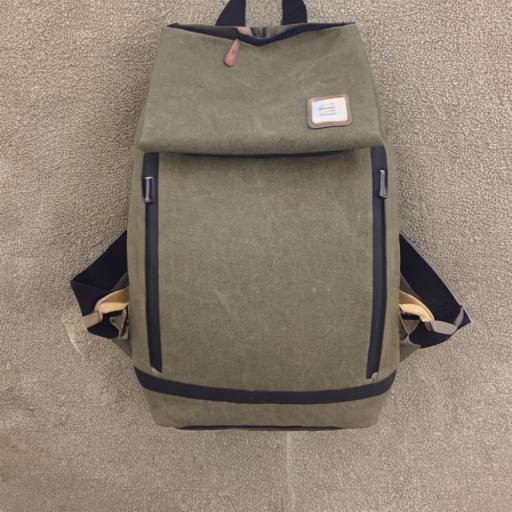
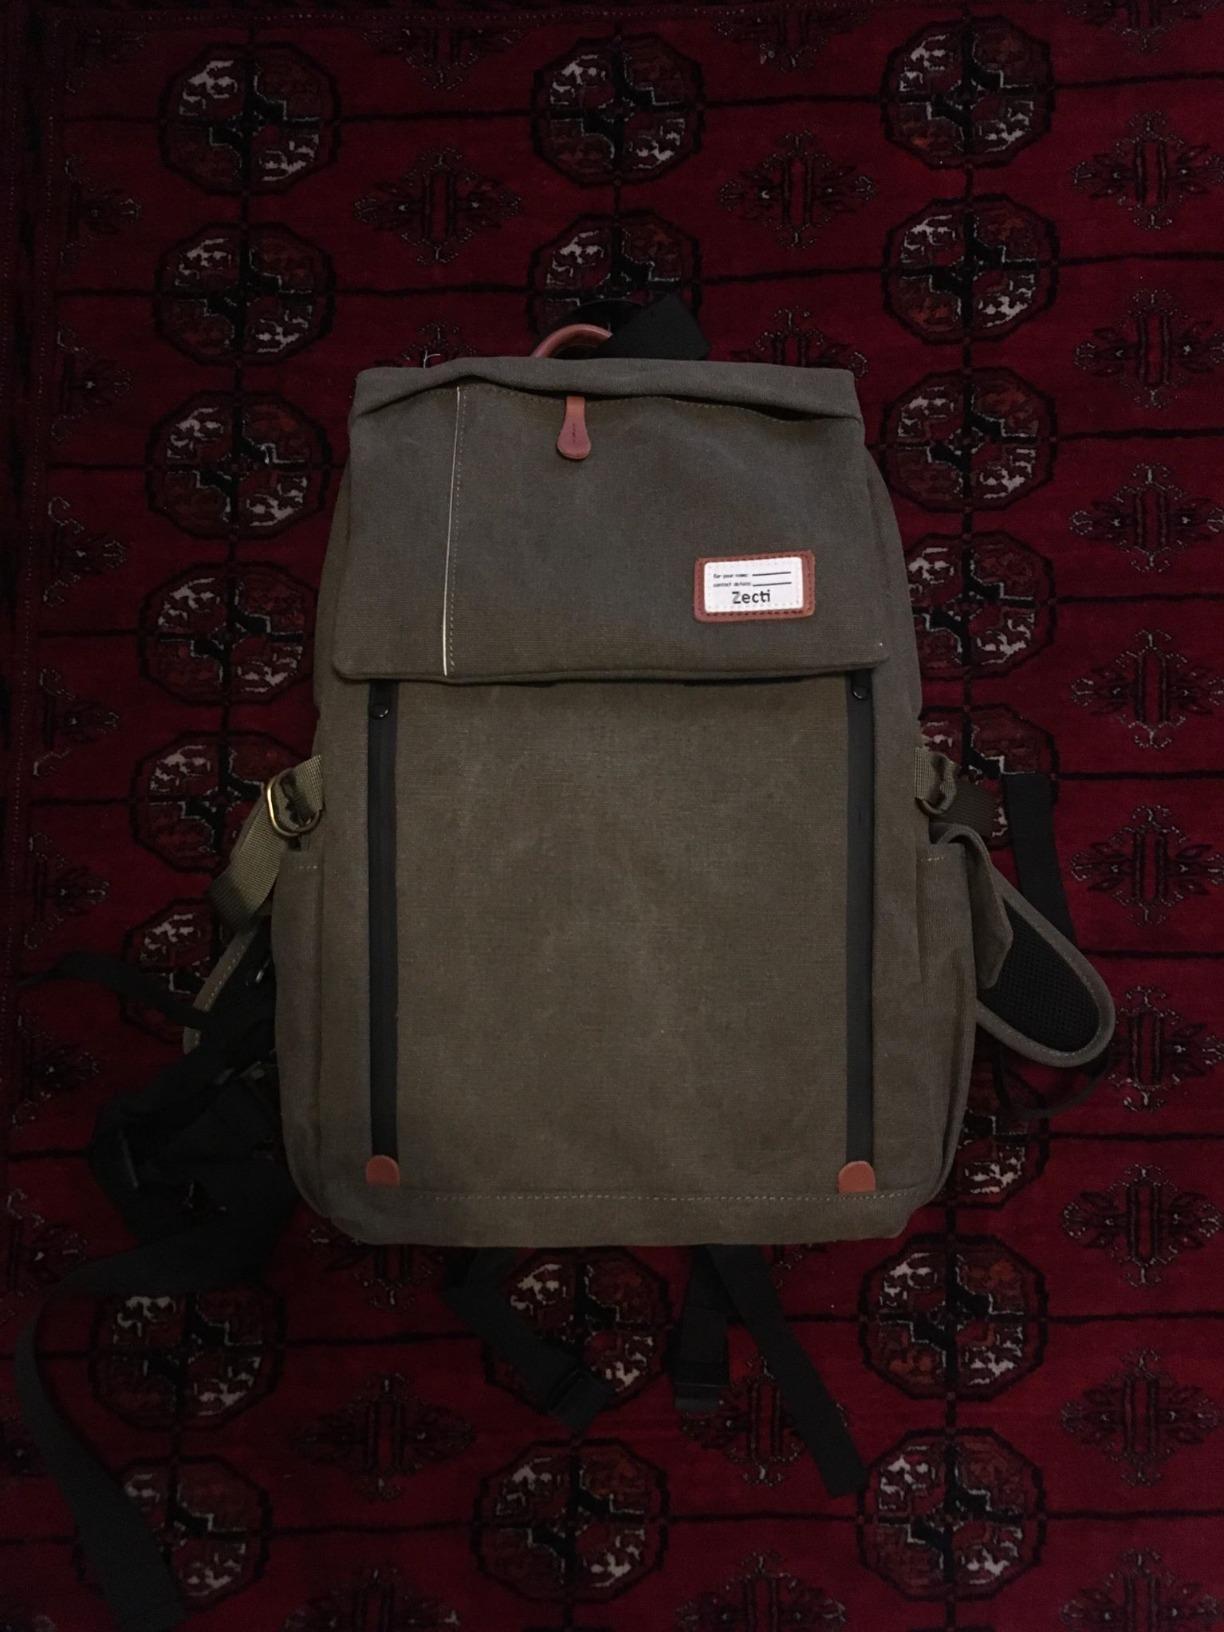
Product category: bag
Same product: no